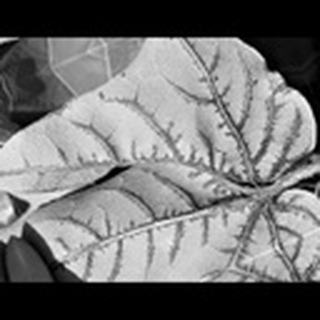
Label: cotton_bacterial_blight